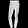
Label: Trouser